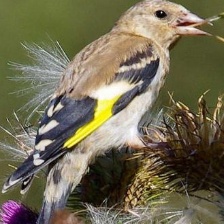
Species: EUROPEAN GOLDFINCH
Scientific name: CARDUELIS CARDUELIS
ImageNet parent category: goldfinch